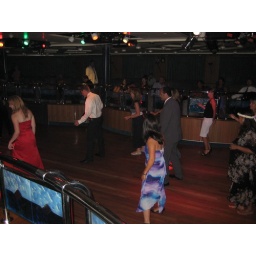
Dancing in that dress after multiple glasses of champagne...I don't recommend this